Jalta, Jalta

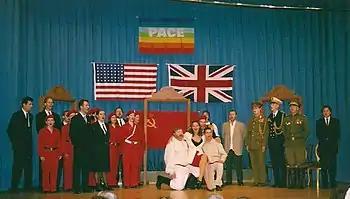
Alfi Kabiljo: "Jalta Jalta", Vienna 2004

Music for Jalta, Jalta was composed by Alfi Kabiljo, which made him famous. Musical is composed of those songs: